White House Passover Seder

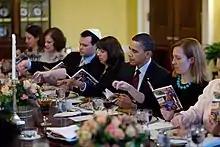
2010 White House Passover Seder

The White House Passover Seder had its origins in an informal Passover Seder conducted on April 19, 2008, by three junior staff members of then-presidential candidate Barack Obama's campaign. At the time, Obama and his campaign team were in Harrisburg, Pennsylvania, in advance of the Pennsylvania primary, and the Jewish staffers realized they would not be able to go home to be with their families on Seder night. The three staffers – Eric Lesser, Herbie Ziskend, and Arun Chaudhary – obtained a "Passover kit" with wine, matzo, macaroons, and Haggadahs from the at the University of Pennsylvania and were conducting a late-night Seder in a meeting room of the Sheraton Hotel in Harrisburg when Obama walked in. "Hey, is this the Seder?" Obama asked. He and a group of aides, all non-Jews, joined in to recite the Haggadah. Obama was familiar with the ritual, having attended Passover Seders for the previous nine years. At the end of the Seder, when the assembled said the traditional wish, "Next year in Jerusalem", Obama added, "Next year in the White House".